30 Days of Night (film)

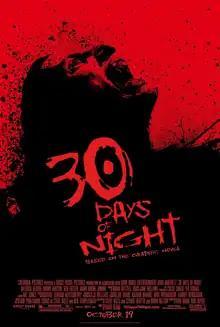
Theatrical release poster

30 Days of Night is a 2007 American horror film based on the comic book miniseries of the same name. The film was directed by David Slade and stars Josh Hartnett and Melissa George. The story focuses on an Alaskan town beset by vampires as it enters into a 30-day-long polar night.